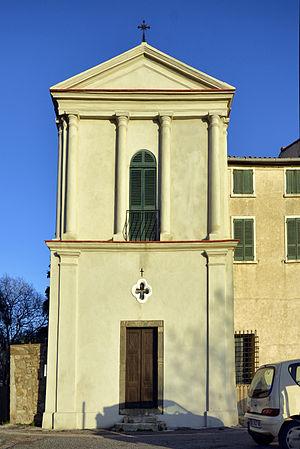
Montegrosso est une commune française située dans la circonscription départementale de la Haute-Corse et le territoire de la collectivité de Corse. Elle est issue de la fusion des villages de Montemaggiore, Lunghignano et Cassano dans les années 1970. Elle appartient à l'ancienne piève de Pino, en Balagne.